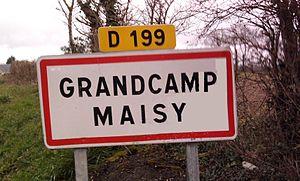
PANNEAU DE LA VILLE de Grandcamp-Maisy PAR RN13
Grandcamp-Maisy est une commune française, située dans le département du Calvados en région de Normandie entre les plages d'Utah Beach et Omaha Beach, peuplée de 1 563 habitants.